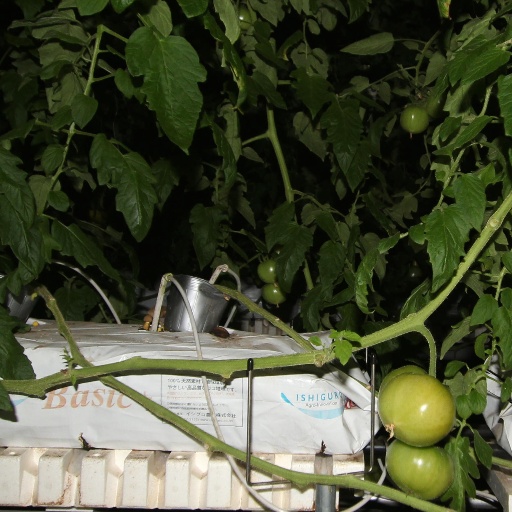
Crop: tomato